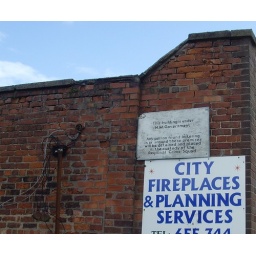
Interesting old warning sign on the side of a building in Deepdale.